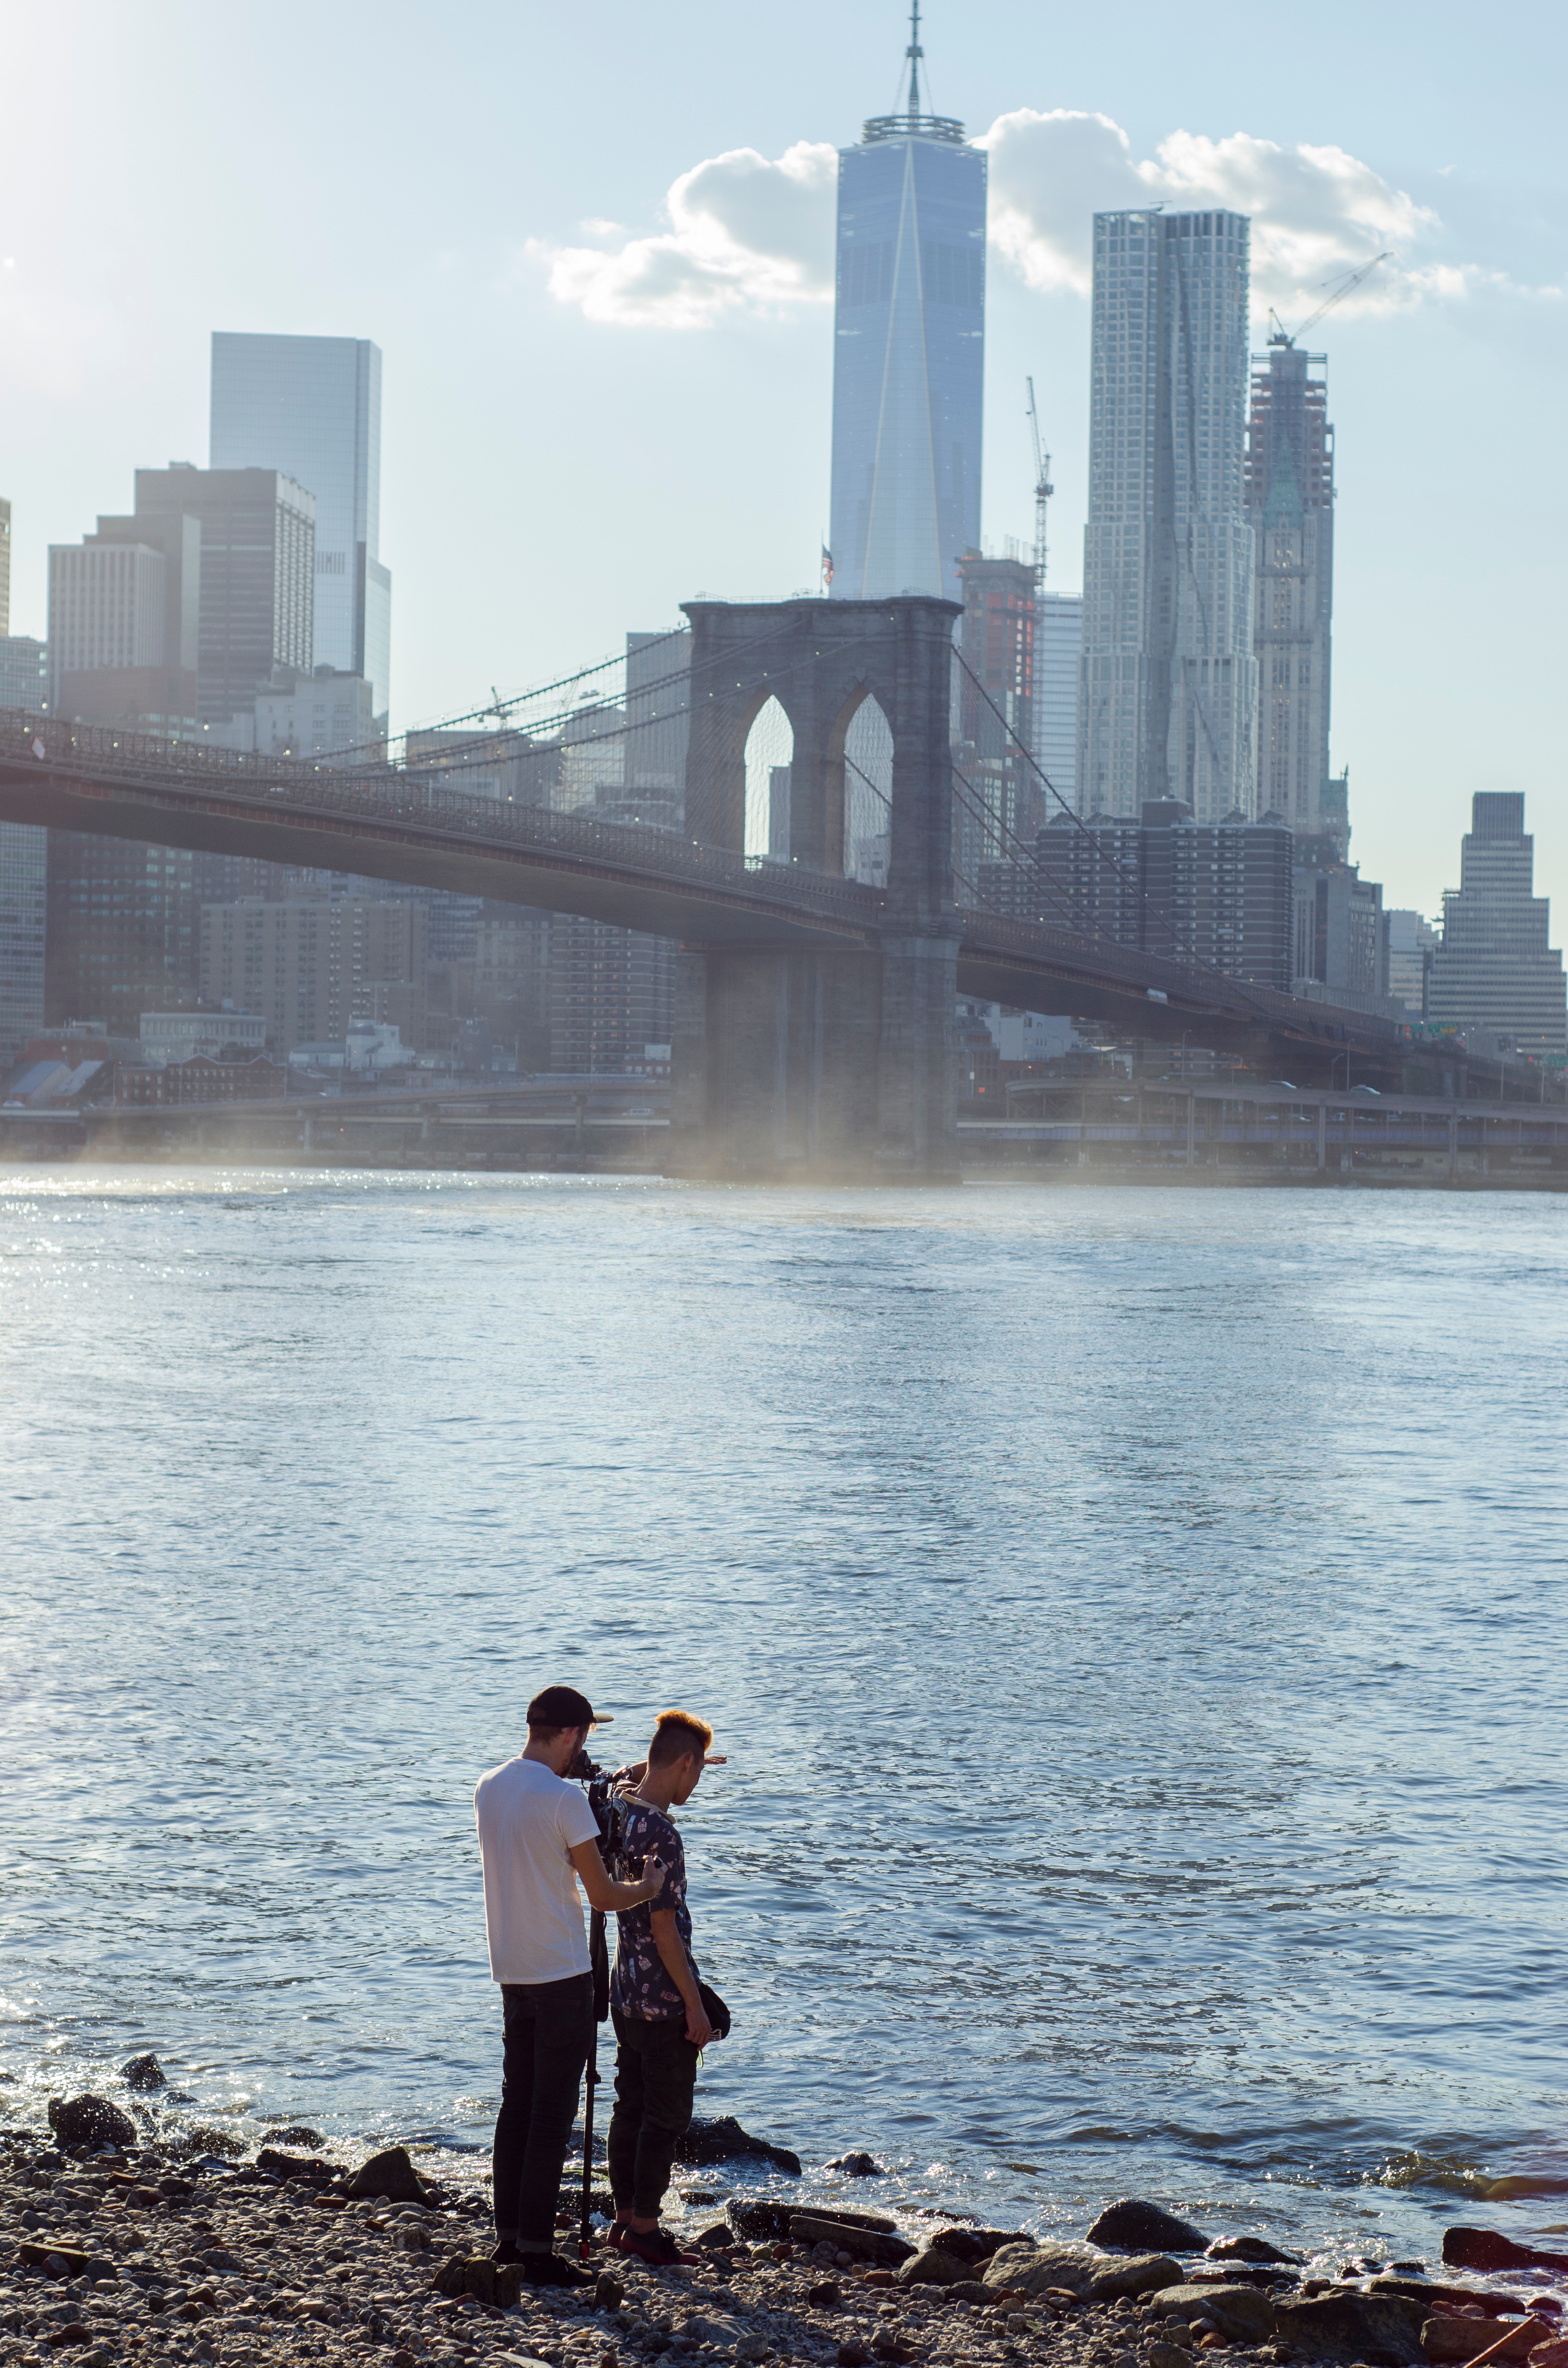
sea, coast, water, ocean, skyline, skyscraper, vacation, travel, tower, bay, tourism